Mojin: The Lost Legend

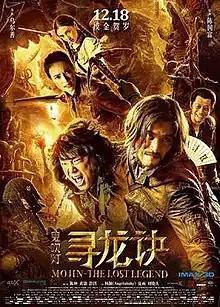
Poster

Mojin: The Lost Legend (previously titled "The Ghouls") (English: "Touching Gold: The Lost Legend") is a 2015 Chinese action adventure fantasy thriller film based on the novel "Ghost Blows Out the Light". It was directed by Wuershan and produced by Chen Kuo-fu. The film was released on December 18, 2015.